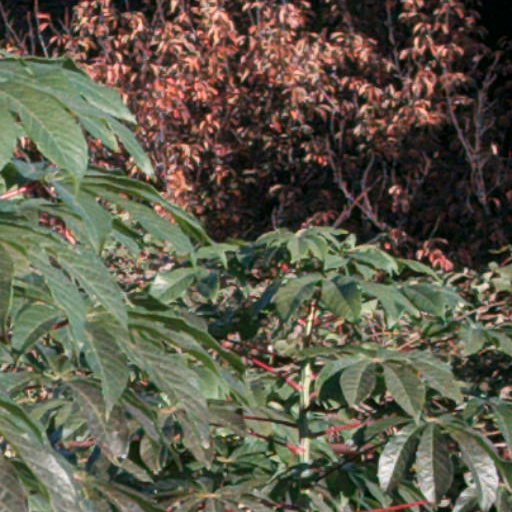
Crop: cassava